Kawagarbo

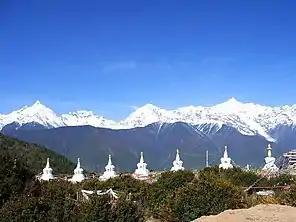
The Meili Xueshan range from Fei Lai Si

Kawa Garbo or Khawa Karpo (also transcribed as Kawadgarbo, Khawakarpo, Moirig Kawagarbo, Kawa Karpo or Kha-Kar-Po), as it is known by local residents and pilgrims, or Kawagebo Peak, is the highest mountain in the Chinese province of Yunnan. It is located on the border between Dêqên County, Yunnan, and the counties of Zogang and Zayü of the Tibet Autonomous Region. It rises about west of Shengping (升平镇), the seat of Dêqên County, which lies on China National Highway 214. What is now Dêqên County has been part of Yunnan since the 1720s, when the current border with Tibet was established by the early Qing Dynasty. Kawagarbo is one of the most sacred peaks in the Tibetan world and is often referred to as Nyainqênkawagarbo to show its sacredness and avoid ambiguousness with the other Kawagarbo in the Anung-Derung-speaking Gongshan County.